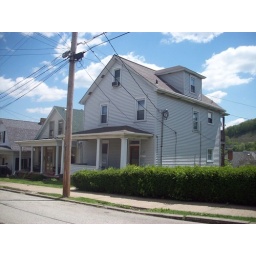
My old house in Canonsburg! I lived on the first floor for nearly three years.